Mary Ann Lippitt

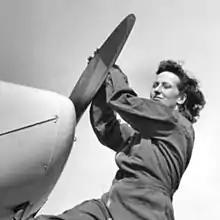
Mary Ann Lippitt

Mary Ann Lippitt (June 29, 1918 – June 18, 2006) was an American pilot and philanthropist, who founded an aviation business after World War II.